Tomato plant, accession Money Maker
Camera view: vertical (180 deg); turntable rotation: 210 degrees
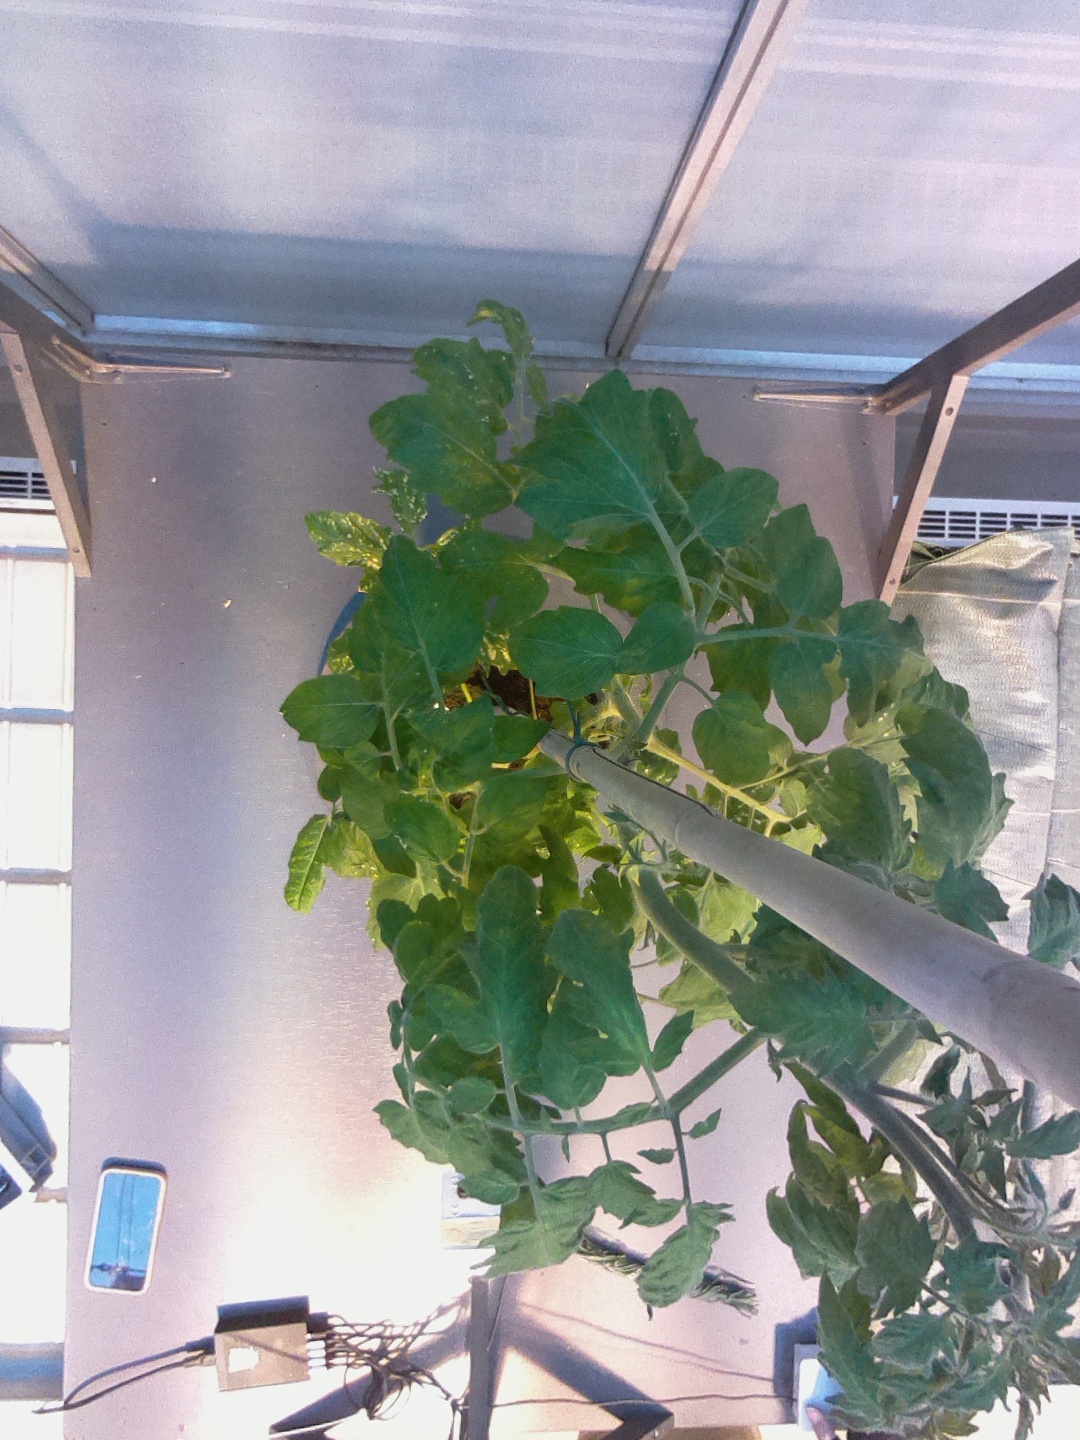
BBCH growth stage 64: 40%-50% of flowers open